Battle of the Yalu River (1894)

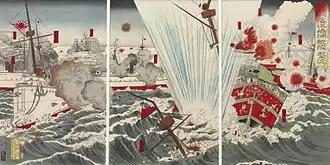

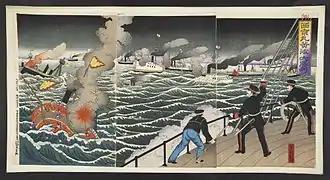
"The Japanese warship Saikyōmaru at the Battle of the Yalu River", Hasegawa Chikuyō, 1894

Late in the morning the two fleets approached each other, in contrasting formations. The Chinese had intended to form a line abreast, but due to confusion in signals and the differing speeds of the ships, they were in a wedge formation, with the two battleships at the fore and the other vessels trailing behind on both flanks. The Japanese were in column formation with the Flying Squadron in front, followed by the main squadron.